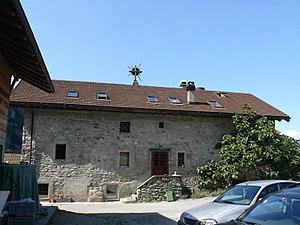
La maison de la fraternité Eucharistein à Epinassey (Valais, Suisse).
La fraternité Eucharistein a été fondée en 1996 à Saint-Maurice, en Valais en Suisse, par Nicolas Buttet.